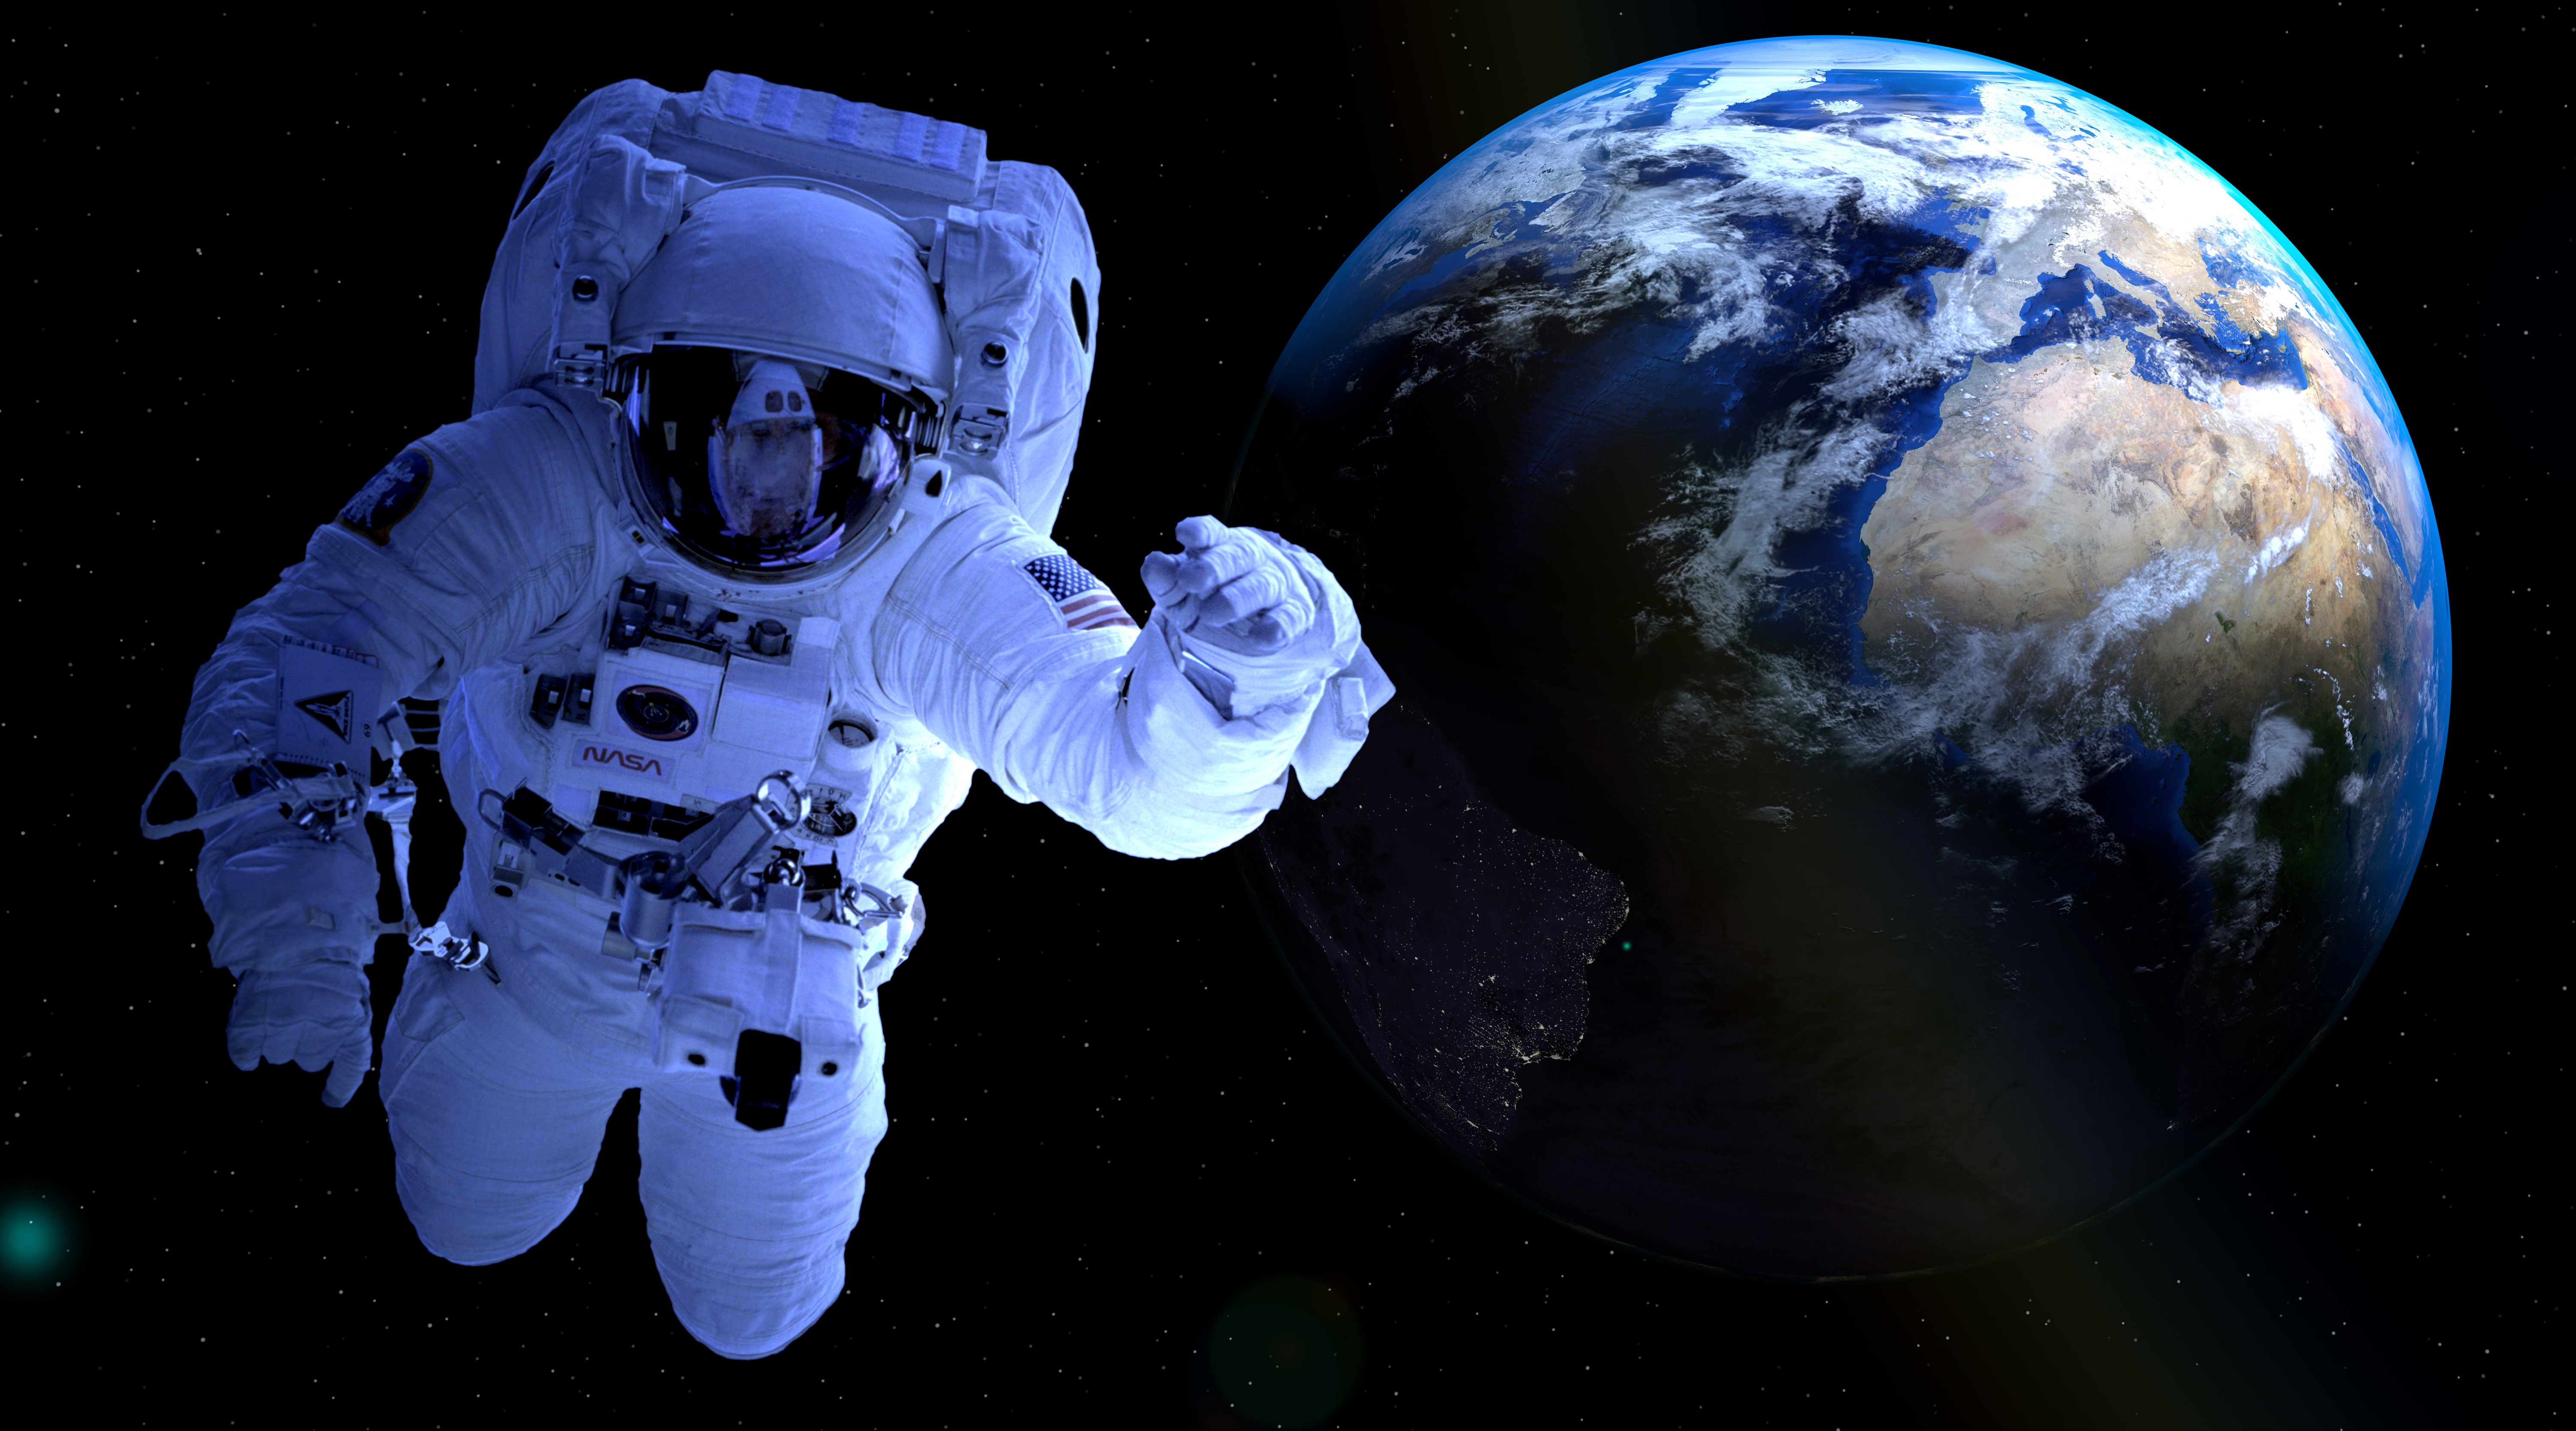
technology, star, atmosphere, vehicle, space, float, globe, outer space, astronomy, earth, planet, screenshot, forward, solar system, space travel, astronomical object, weightless, zodiac sign, atmosphere of earth